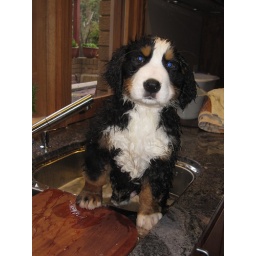
2010_06_09_009 Merlin's first bath in kitchen sink